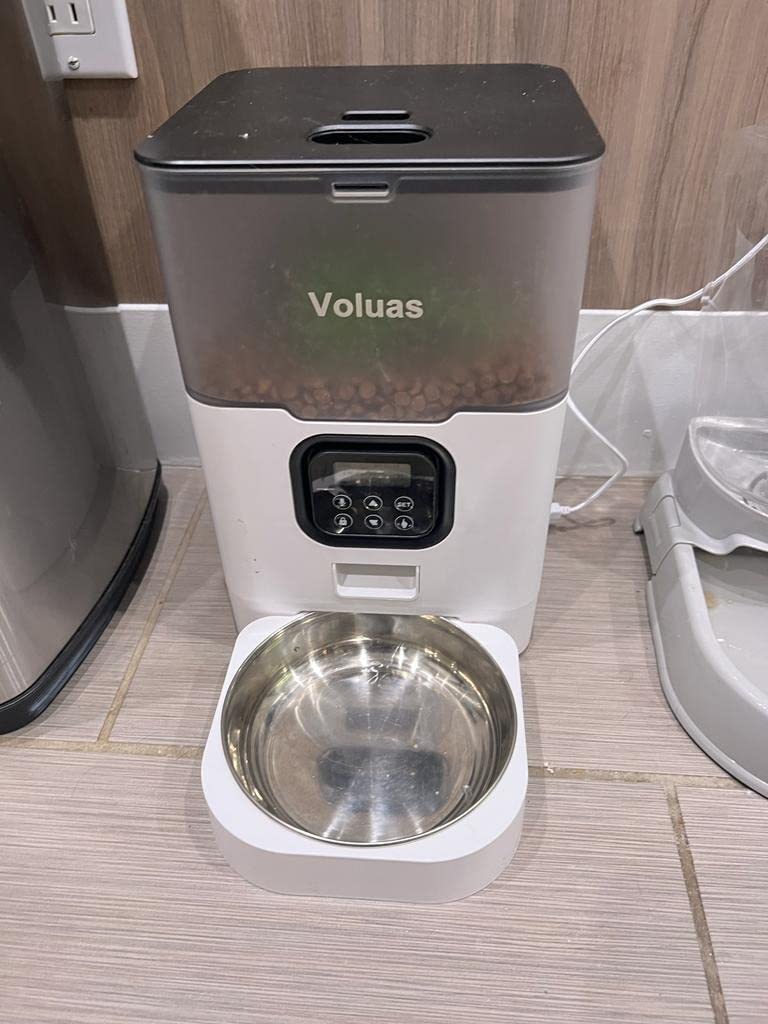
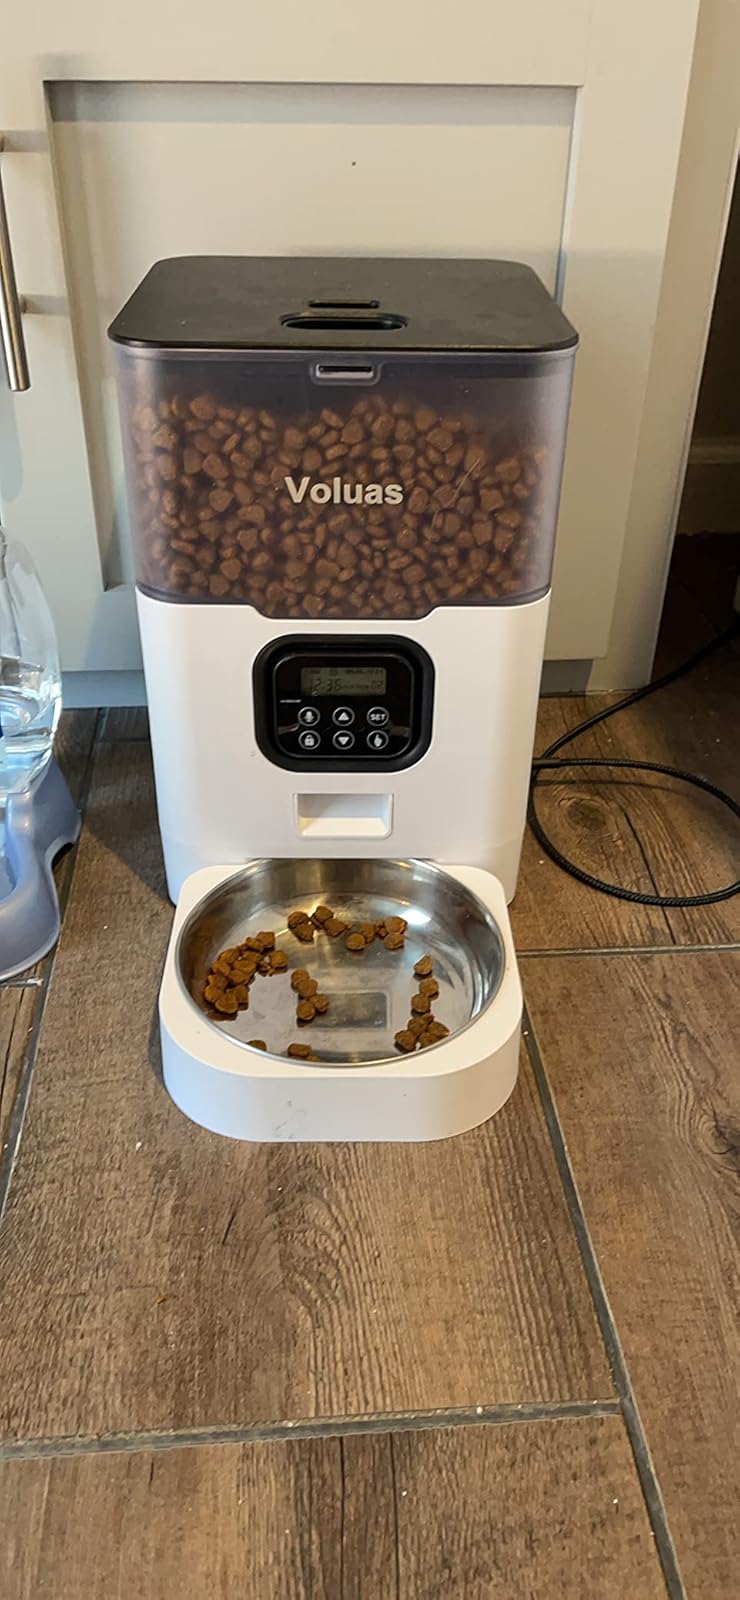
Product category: items_feeder
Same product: yes